Culture of France

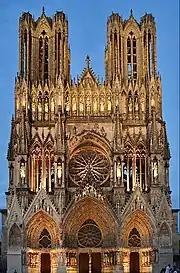
Notre-Dame de Reims is the Roman Catholic cathedral where the Kings of France were crowned until 1825.

France is a secular country where freedom of thought and of conscience which encompasses and supersedes freedom of religion is preserved, by virtue of the 1789 Declaration of the Rights of Man and of the Citizen. The Republic is based on the principle of "laïcité", which relies on the division between private life, where adherents believe religion belongs, and the public sphere, in which each individual should appear as a simple citizen who is equal to all other citizens, not putting the emphasis on any ethnic, religious, or other particularities. French secularism also includes freedom of conscience i.e. the freedom to believe or not to believe and even to change one's faith across one's life (including of agnosticism and atheism) enforced by the Jules Ferry laws and the 1905 law on the separation of the State and the Church, enacted at the beginning of the Third Republic (1871–1940). A 2011 European poll found that a third (33%) of the French population "does not believe there is any sort of spirit, God or life force". In 2011, in a poll published by Institut français d'opinion publique 65% of the French population describes itself as Christians, and 25% as not adhering any religion.